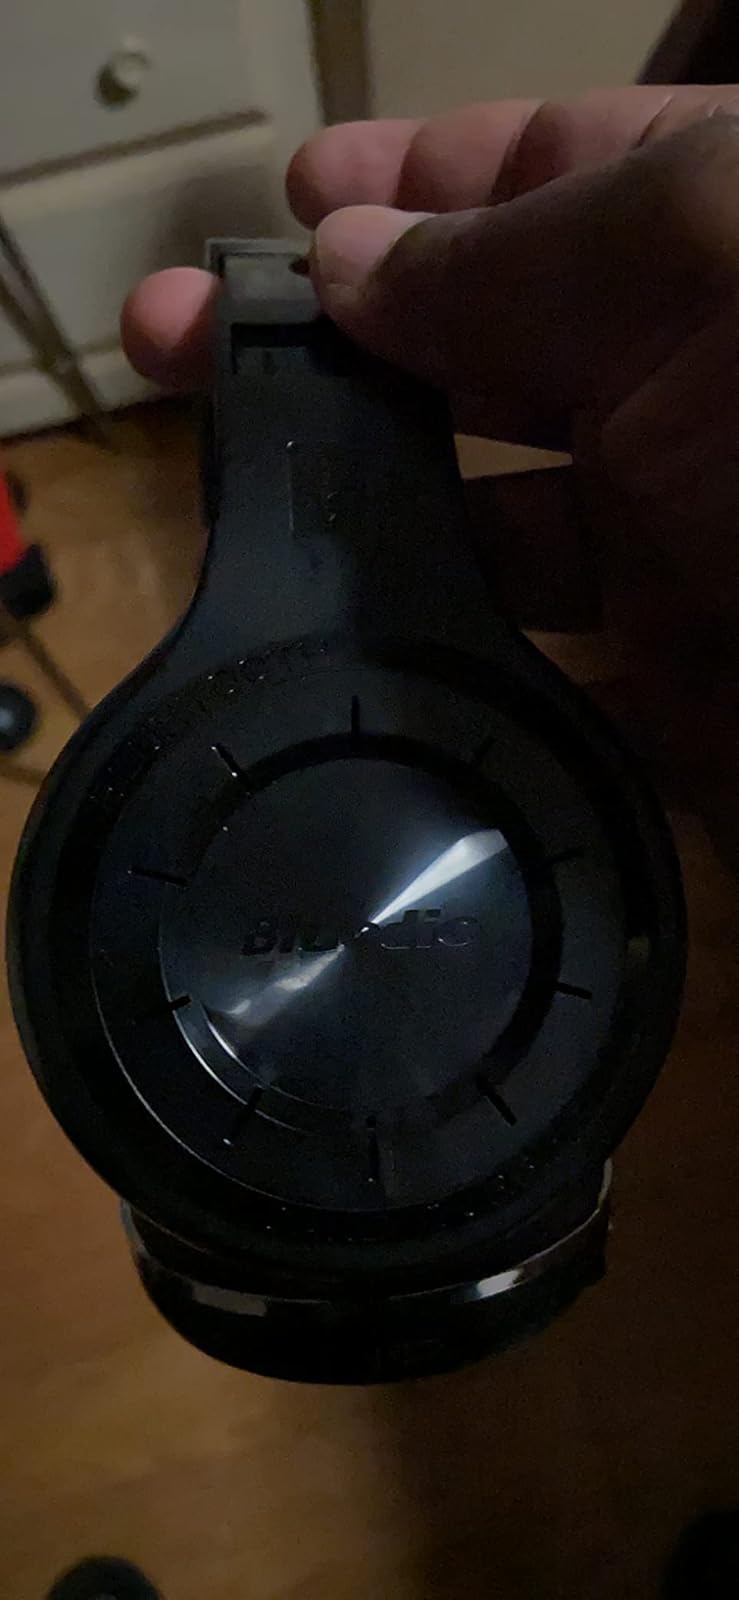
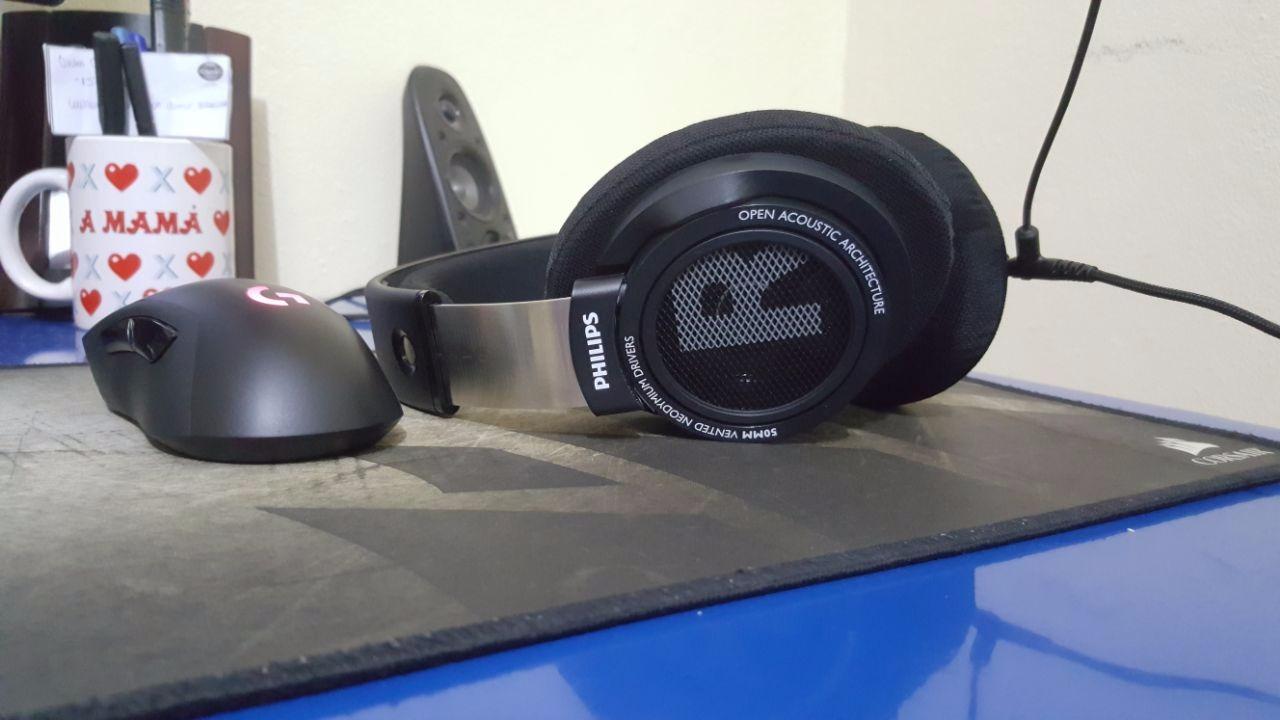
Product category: headphones
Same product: no